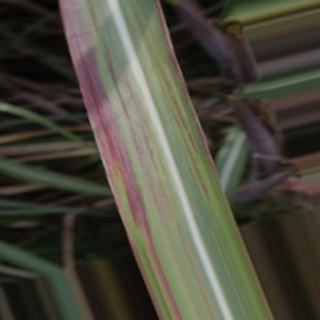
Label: sugarcane_bacterial_blight